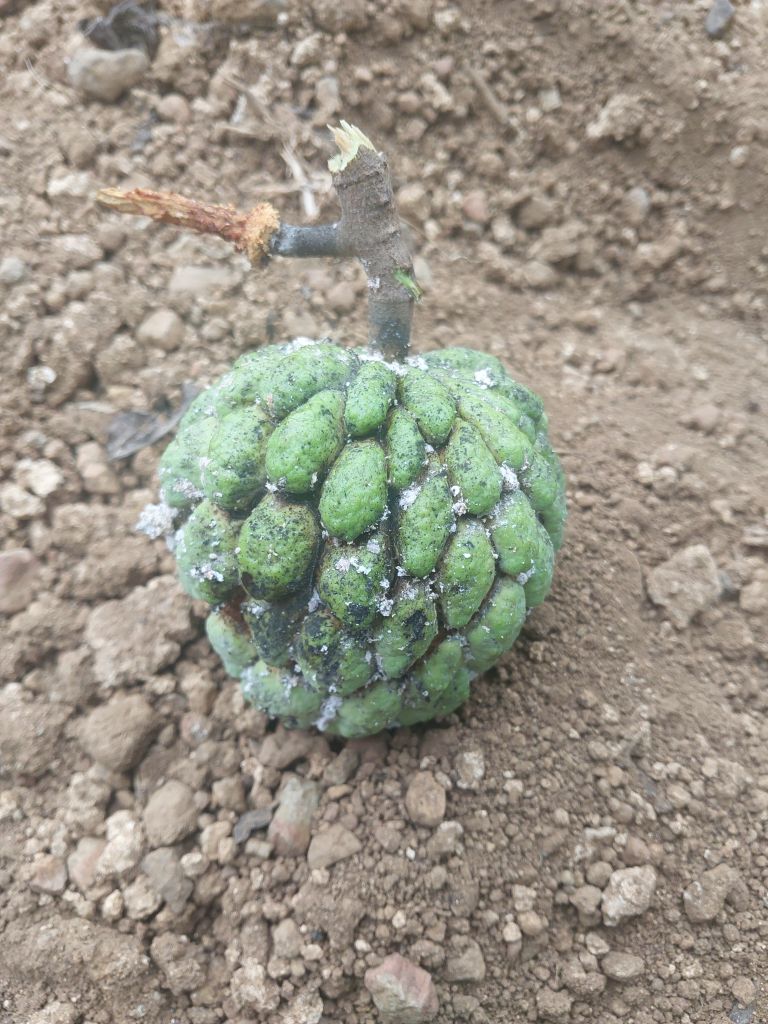
Disease label: Leaf spot on fruit